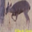
Label: deer